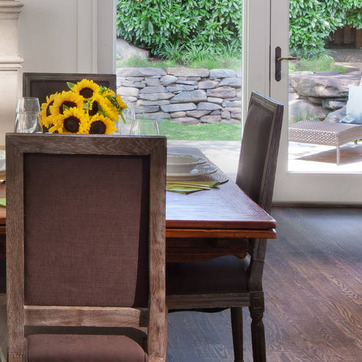
Material: fabric